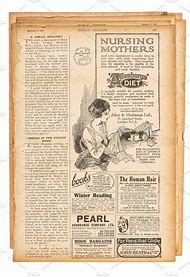
Waste category: paper